Lepidopsocidae

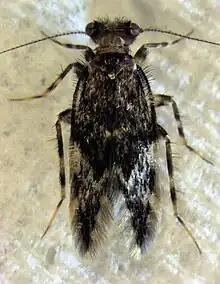
"Echmepteryx hamiltoni"

Lepidopsocidae are an insect family of bark lice belonging to the suborder Trogiomorpha. Colloquially, Lepidopsocidae are referred to as the Scaly-winged Barklice. There are more than 220 species described worldwide. Phylogenetic DNA analysis of relationships between families in Trogiomorpha propose that Lepidopsocidae is monophyletic, meaning that the taxa within all share a common ancestor. This is supported morphologically by the presence of scales and setae covering the body and forewings of Lepodopsocids. Sister families of Lepidoposcidae include Trogiidae and Psoquillidae.